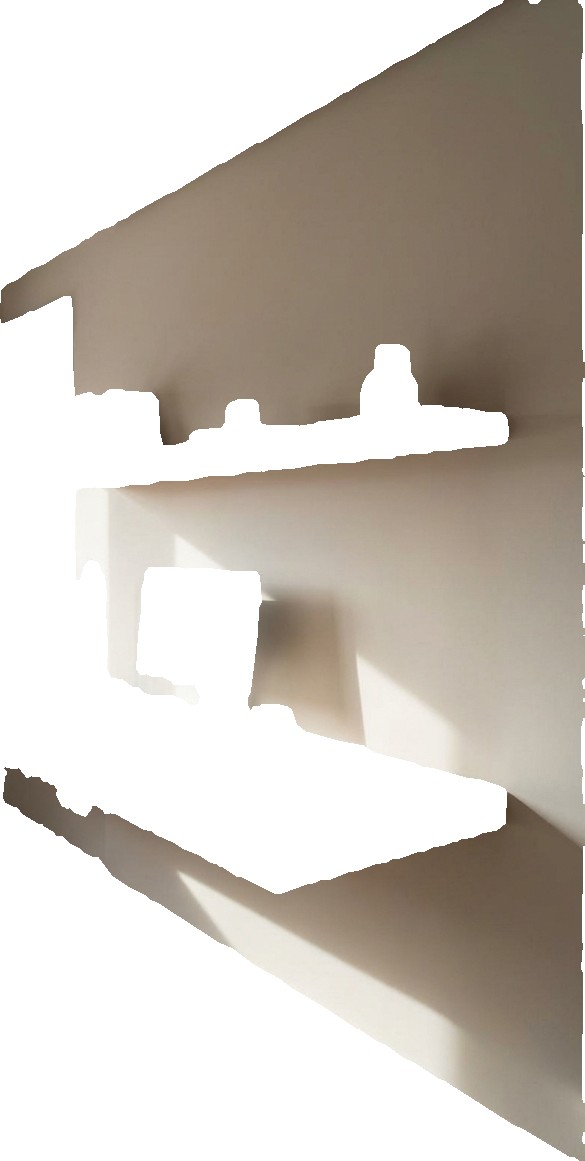
Surface category: wall